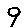
Label: 9